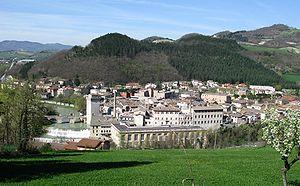
Fermignano est une commune italienne d'environ 8 400 habitants, située dans la province de Pesaro et Urbino, dans la région des Marches, en Italie centrale.